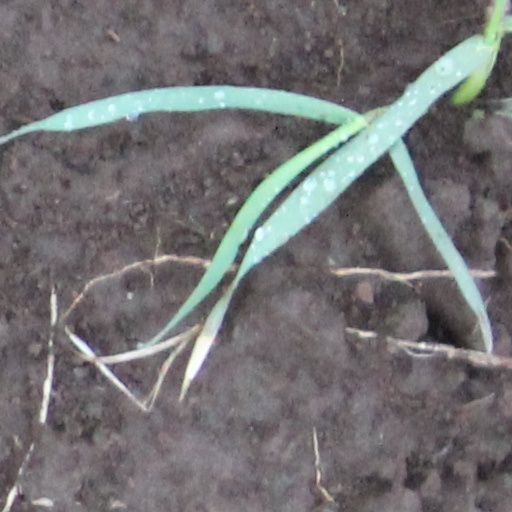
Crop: wheat